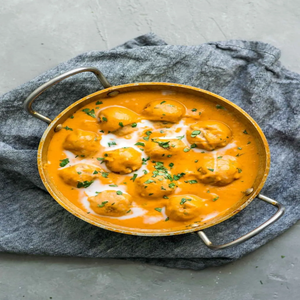
Dish: kofta